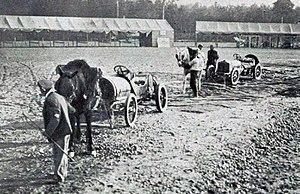
Grand Prix de l'ACF 1906, des chevaux pour emmener les voitures au départ, sans les conduire.
Le Grand Prix automobile de France 1906, officiellement dénommé Grand Prix de l'Automobile Club de France 1906, est le premier Grand Prix automobile organisé par l'Automobile Club de France. Il est créé à l'initiative de l'industrie automobile française dans le but de disposer d'une alternative aux coupes Gordon Bennett, dont le nombre de participants par pays est limité quelle que soit la taille de son industrie. La France ayant à cette époque la plus importante industrie automobile en Europe, le Grand Prix se tient sans limite de participants, de façon à mieux refléter la domination des Français en compétition automobile.